Geography of New Zealand

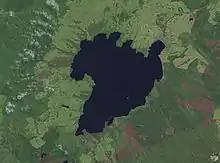
The scalloped bays indenting Lake Taupō's northern and western coasts are typical of large volcanic caldera margins. The caldera they surround was formed during the huge Oruanui eruption.

The New Zealand land mass has been uplifted due to transpressional tectonics between the Indo-Australian plate and Pacific plates (these two plates are grinding together with one riding up and over the other). This is the cause of New Zealand's numerous earthquakes.